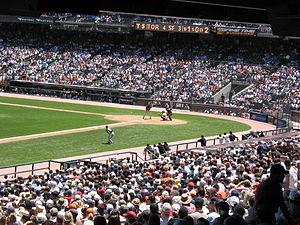
Au baseball, le dugout est le banc d'une équipe, situé dans l'espace entre le marbre et la première ou la troisième base. Il y a deux dugout, une pour l'équipe locale et une pour l'équipe visiteuse. En général, l'abri est occupé par tous les joueurs qui ne sont pas autorisés à être sur le terrain à ce moment particulier, ainsi que par les entraîneurs et autres membres du personnel autorisés par la ligue. L'équipement des joueurs est généralement stocké dans l'abri.